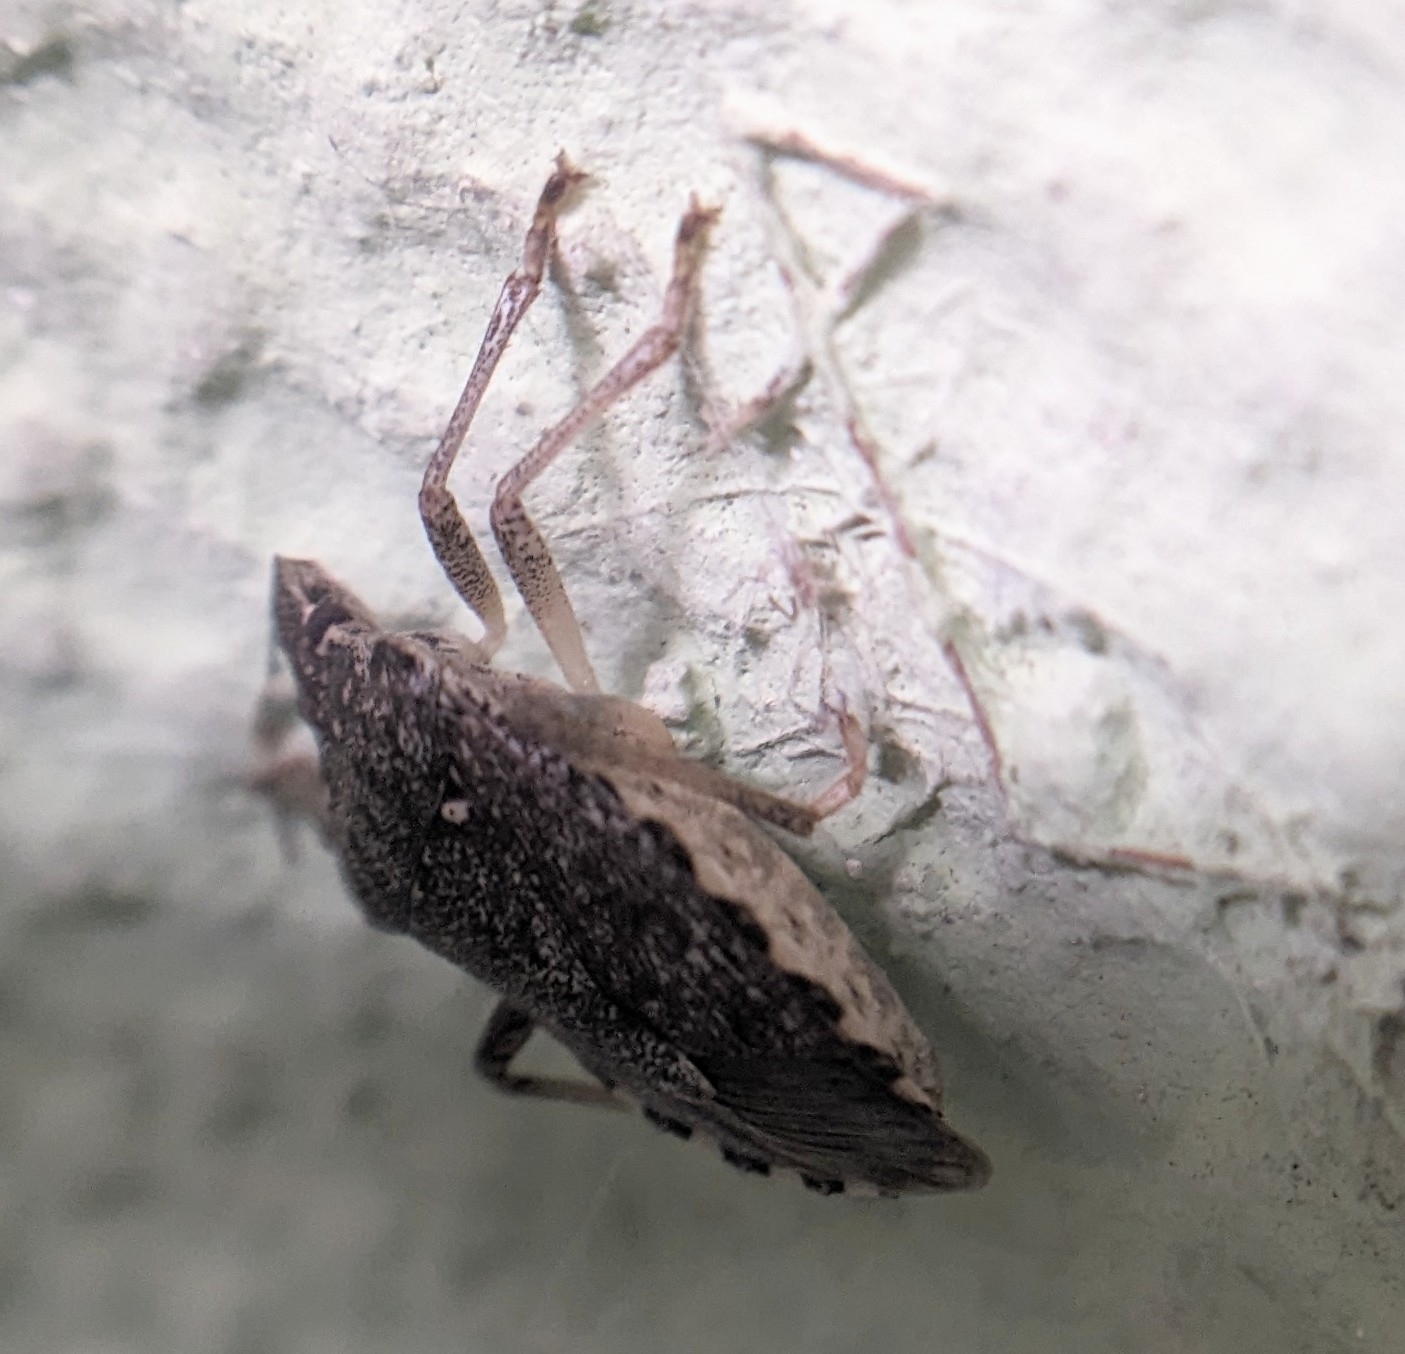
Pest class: stink_bug